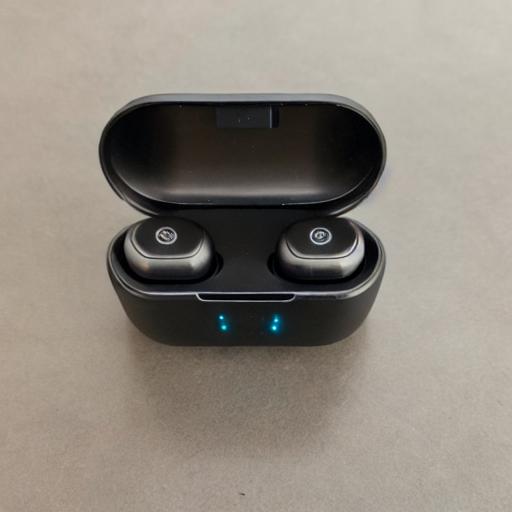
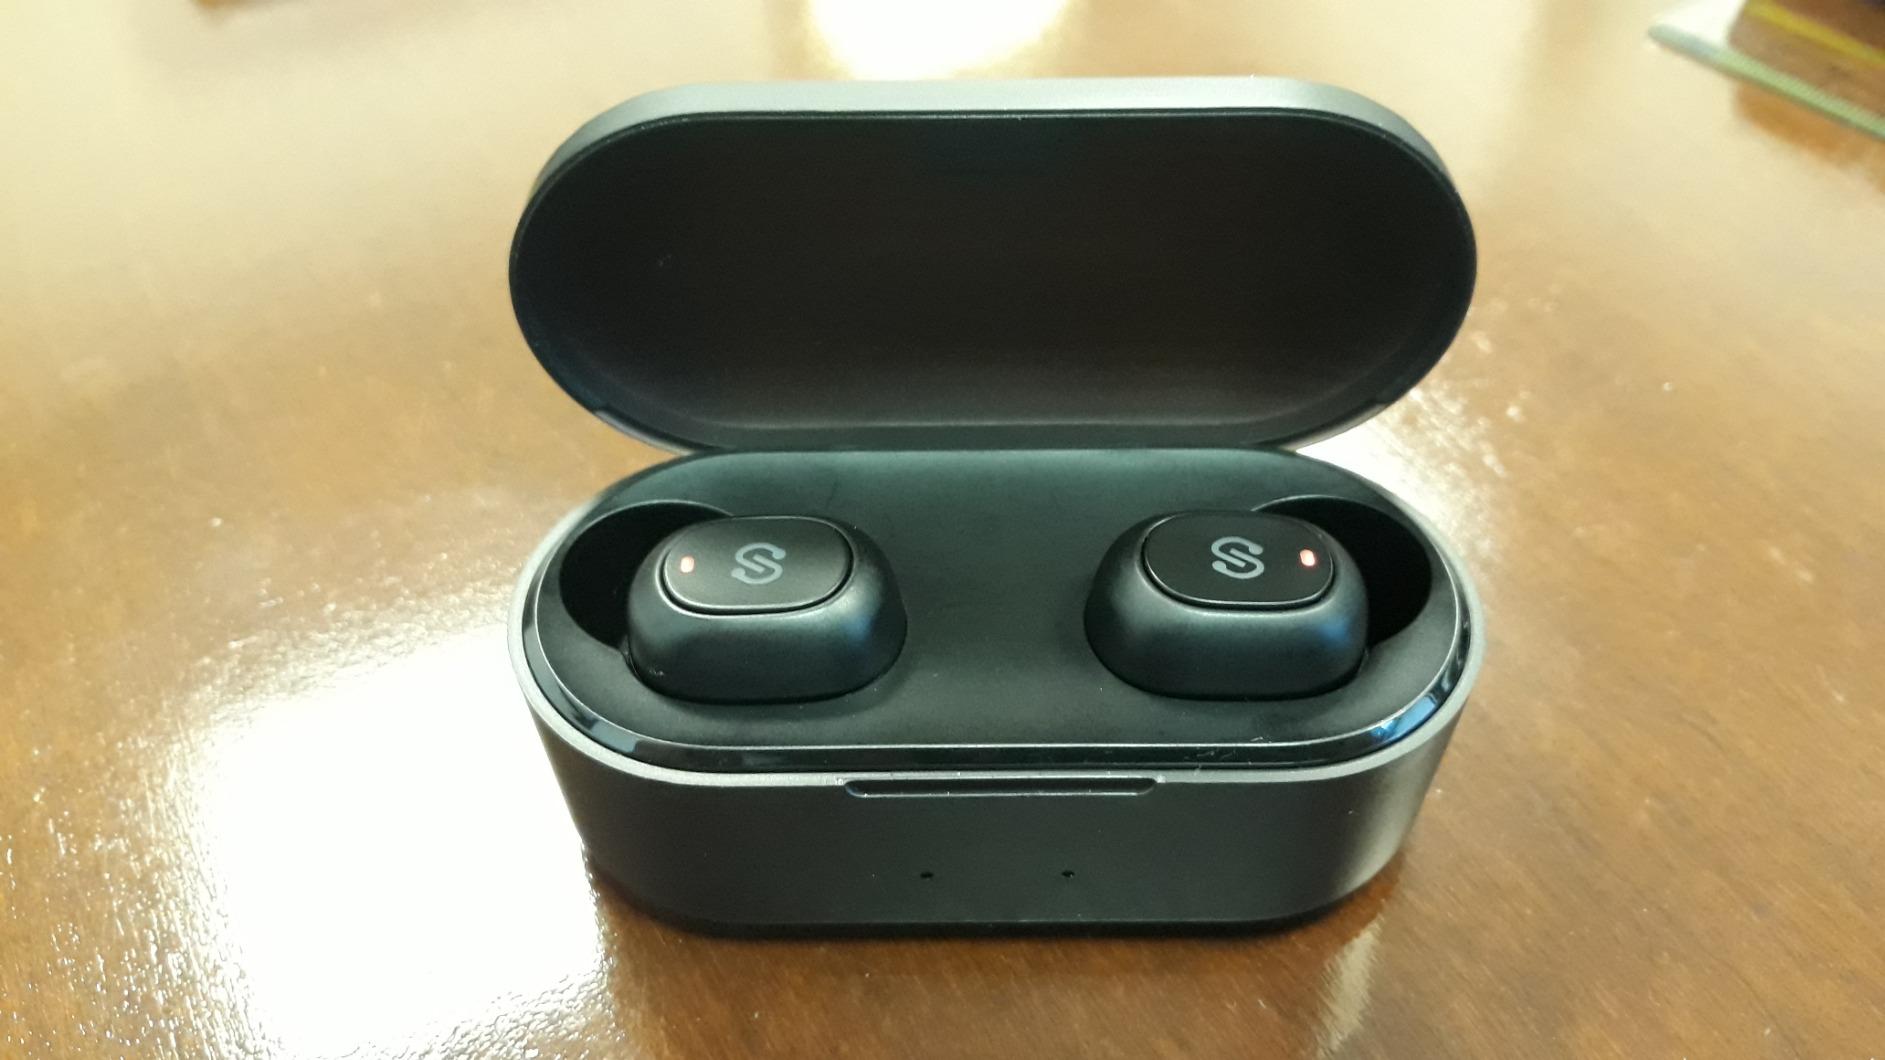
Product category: earbuds
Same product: no